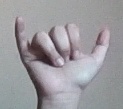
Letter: ya